Valery Limarenko

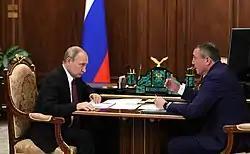
Limarenko and Vladimir Putin in the Kremlin, 30 July 2019

On 7 December 2018, by the Decree of the President of Russia Vladimir Putin, Limarenko was appointed Acting Governor of the Sakhalin Oblast due to the transfer of previous governor Oleg Kozhemyako to the position of Acting Governor of Primorsky Krai.